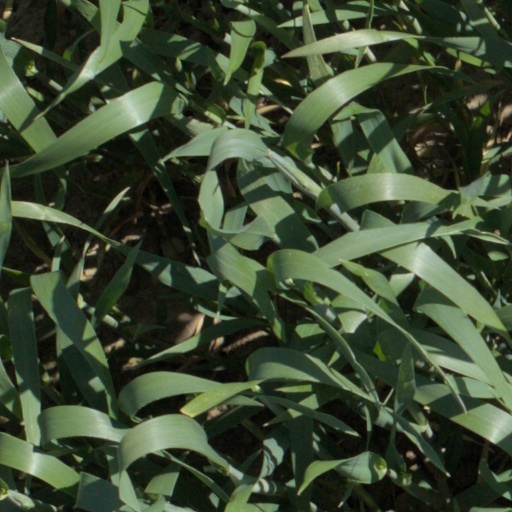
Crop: wheat